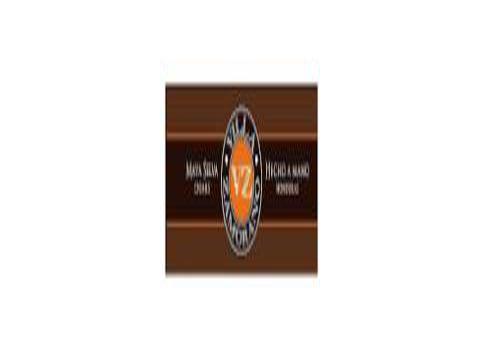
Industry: Necessities